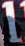
Number: 1